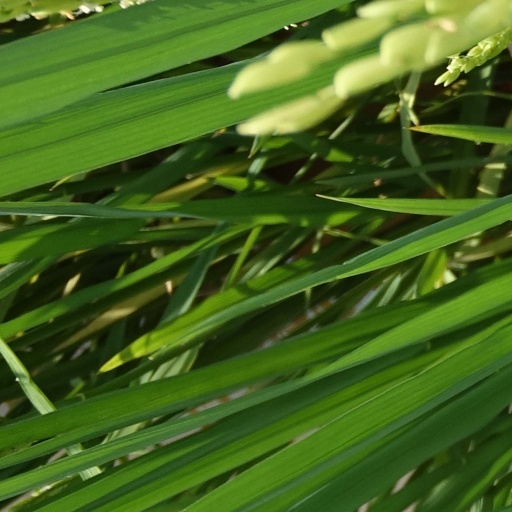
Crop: rice